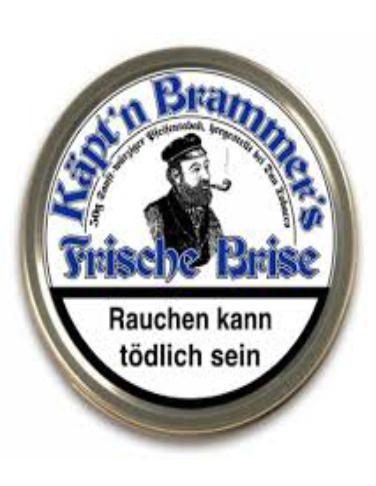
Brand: Frische Brise
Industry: Necessities